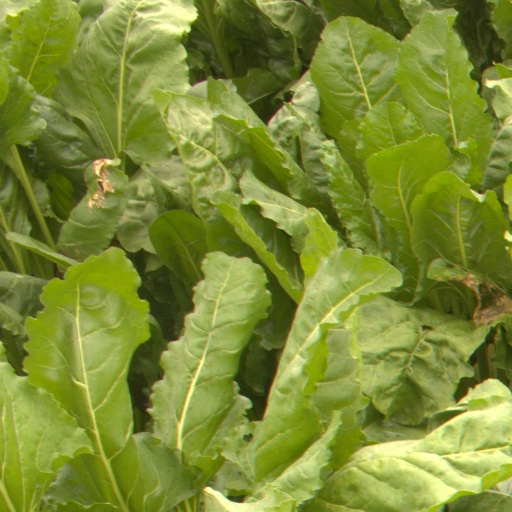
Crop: sugar beet